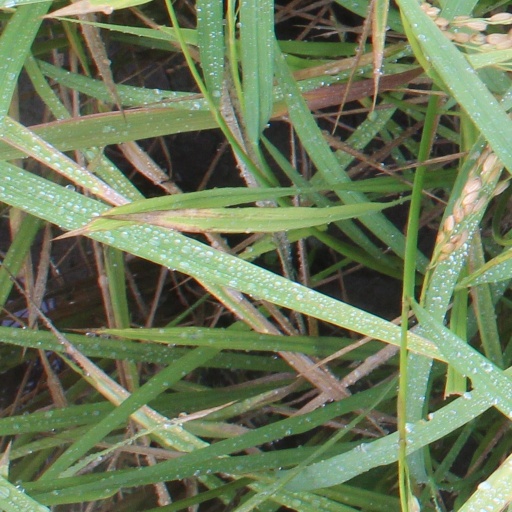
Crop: rice